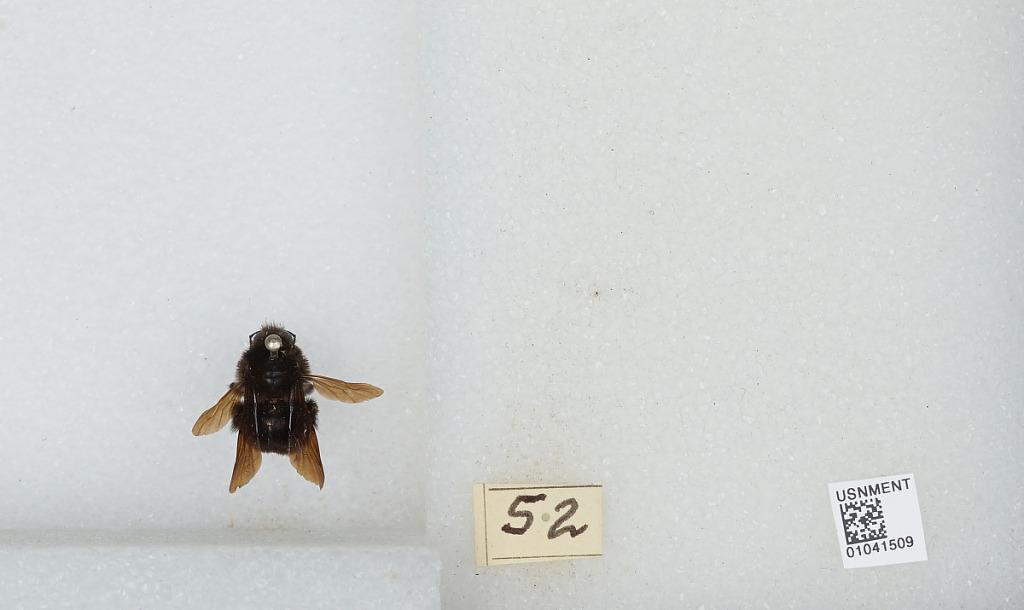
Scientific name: Bombus sp.